Sabich
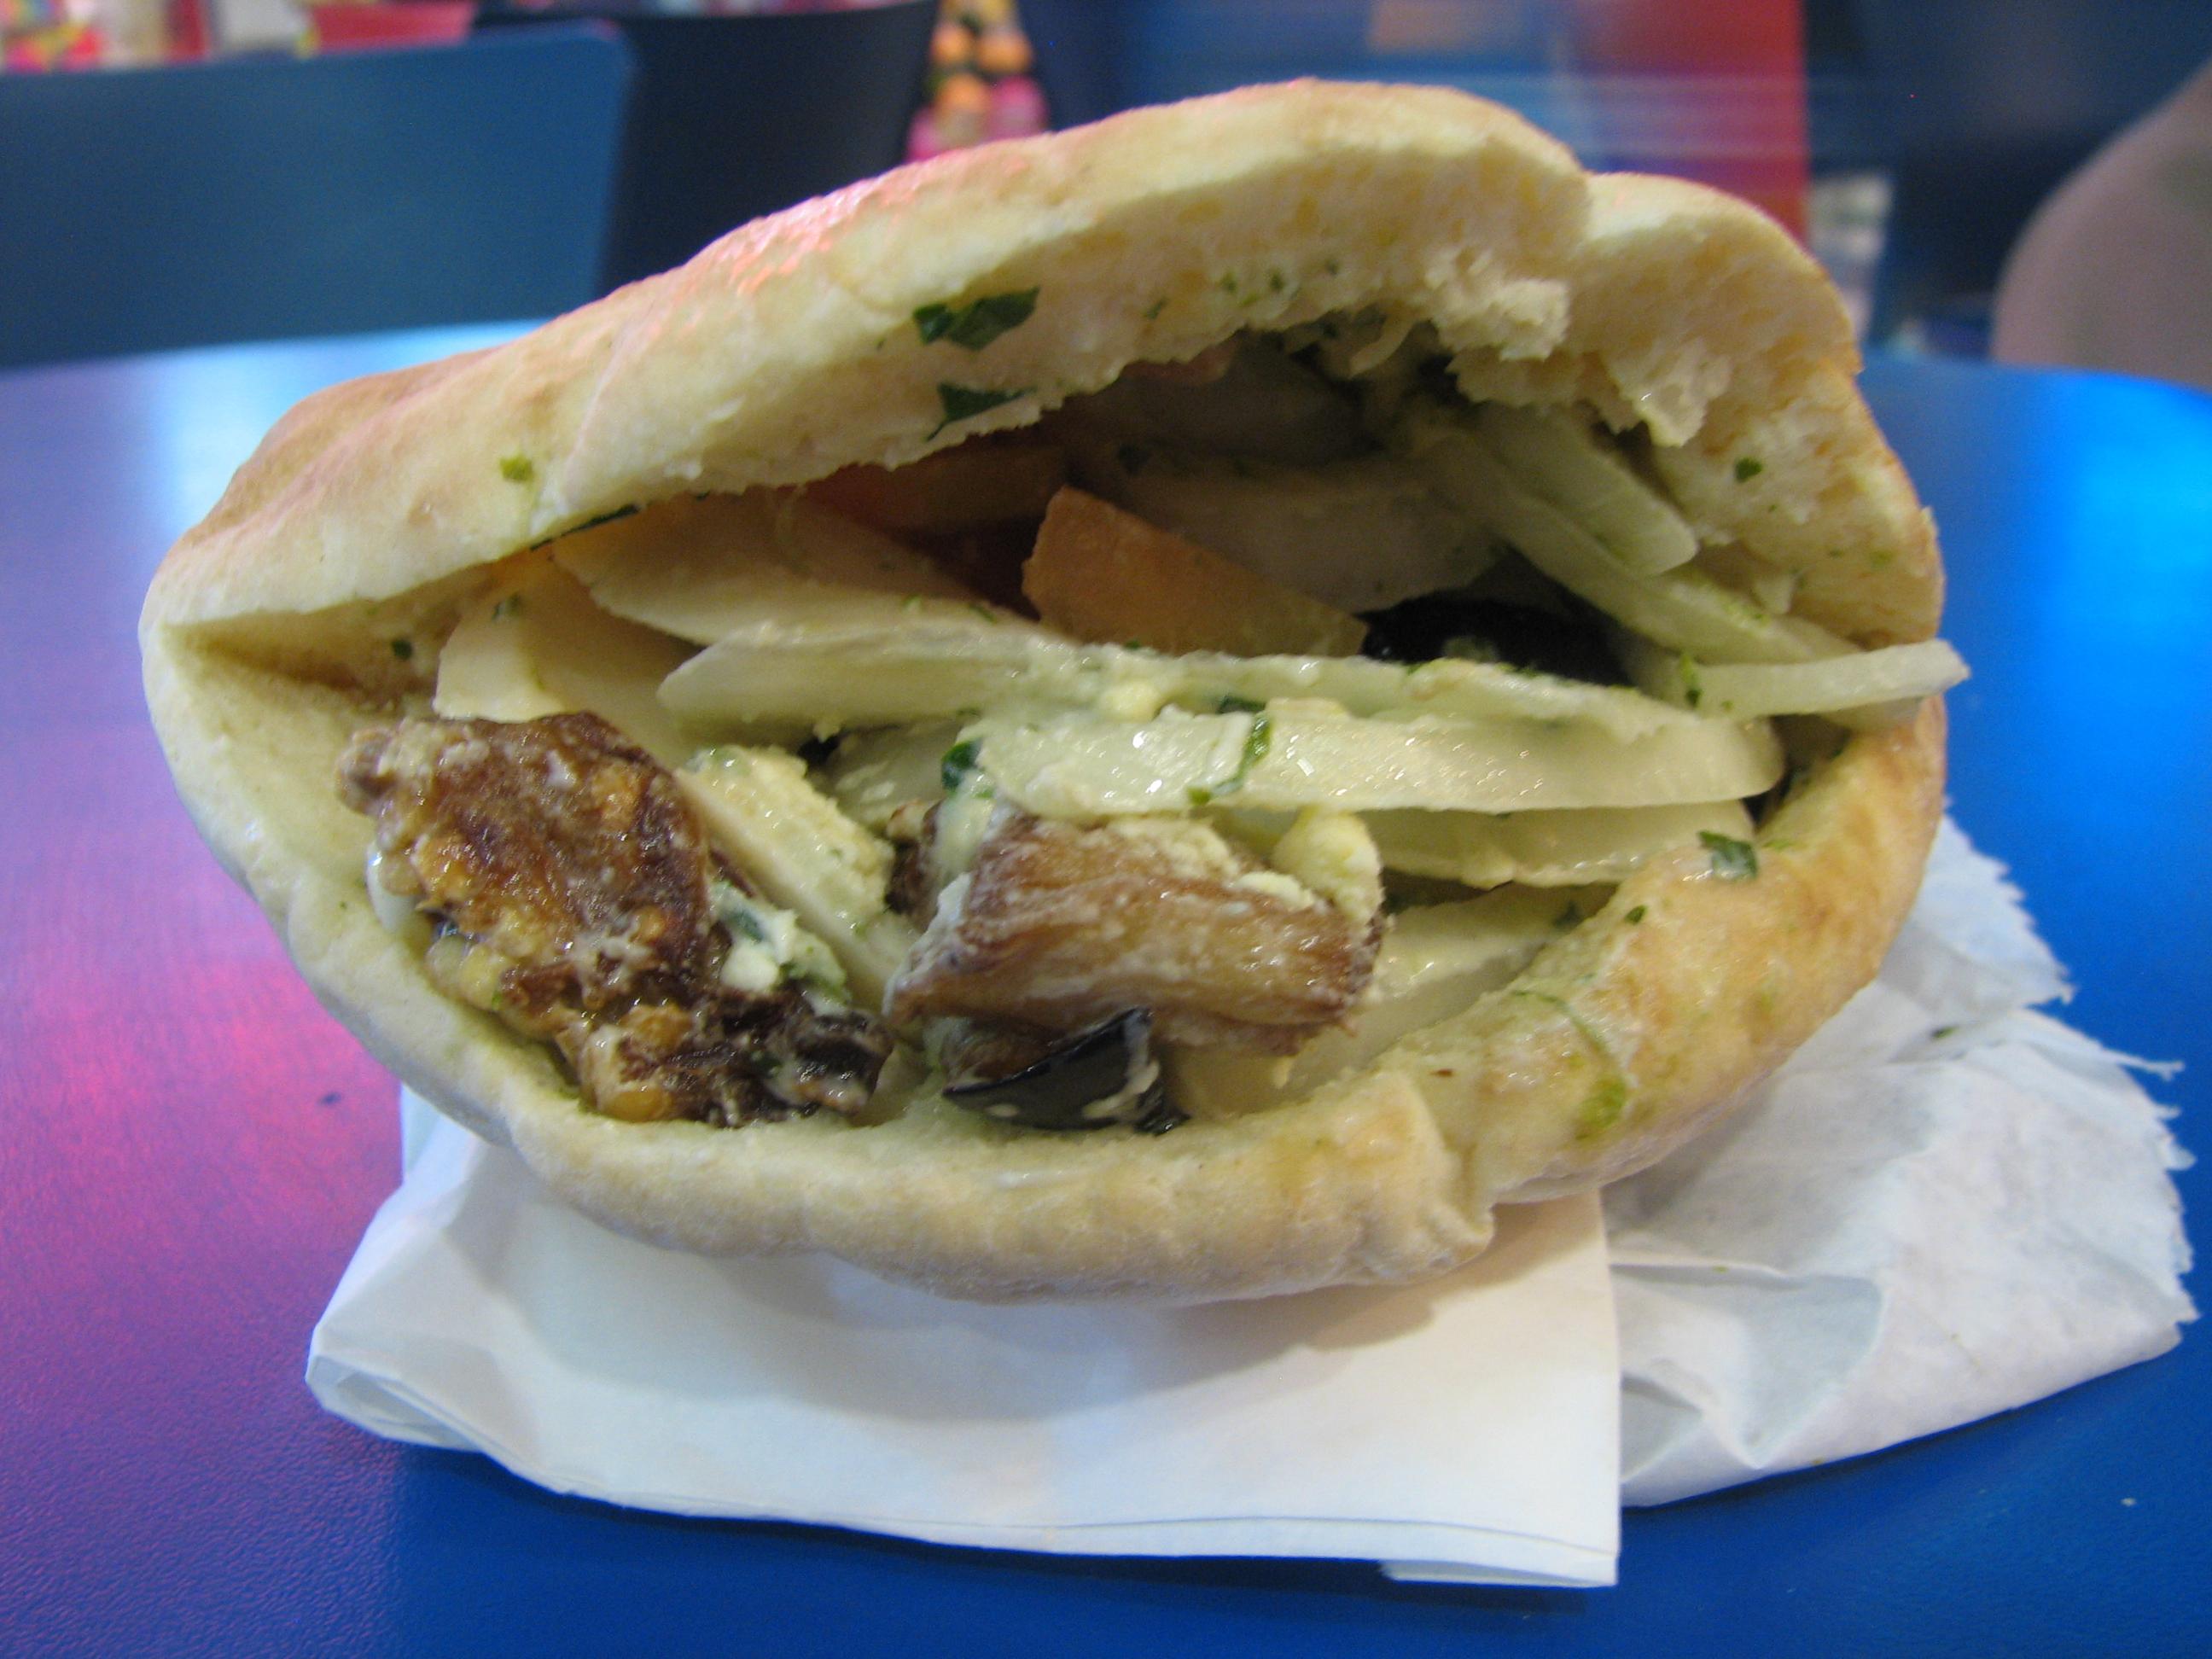
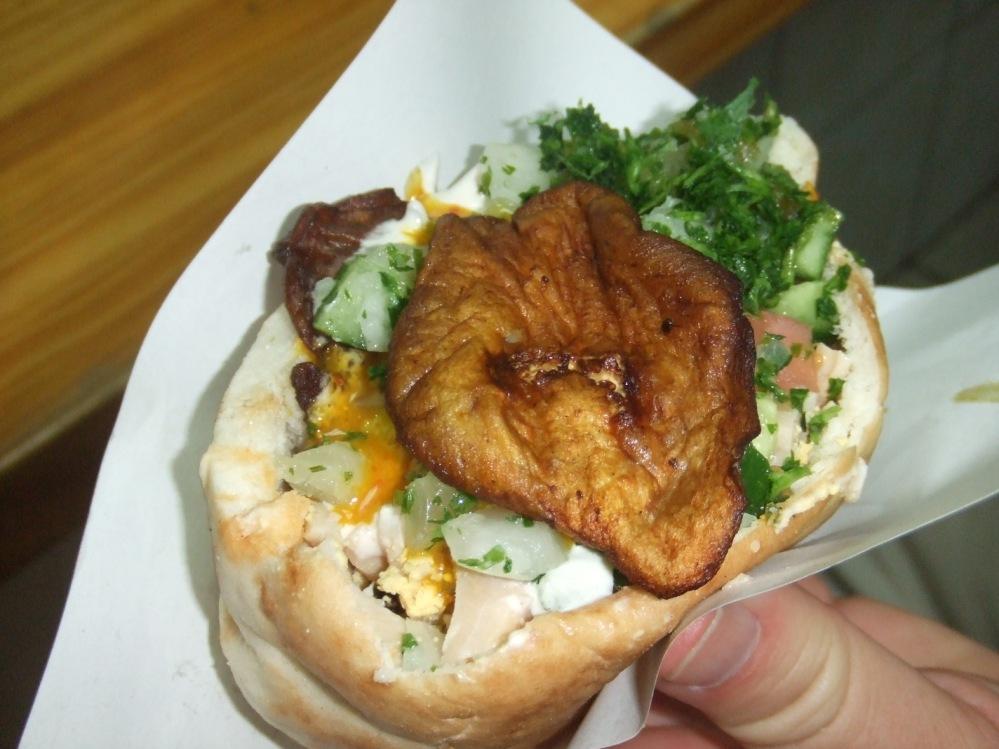
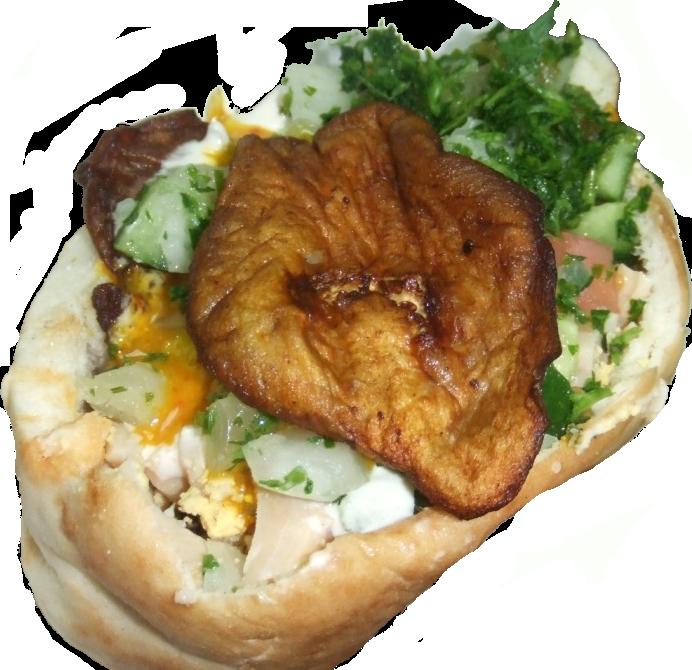
Also known as:
ar - Arabic: صبيحة
cy - Welsh: Sabich
de - German: Sabich
el - Greek: Σαμπίτς
eo - Esperanto: Sabiĥo
es - Spanish: Sabich
et - Estonian: Sabihh
fa - Persian: سابیچ
fr - French: Sabich
he - Hebrew: סביח
id - Indonesian: Sabich
jv - Javanese: Sabich
pl - Polish: Sabich
ru - Russian: Сабих
uk - Ukrainian: Сабіх
uz - Uzbek: Sabih
Category: bread (sandwich, flatbread)
Cuisine: Israeli
Associated cuisines: Israeli
Area: Israel
Countries: Israel
Region: Western Asia, , , ,
The dish consists of flatbread stuffed with fried eggplants, hard-boiled eggs, chopped salad, parsley, mango pickle and sauce.